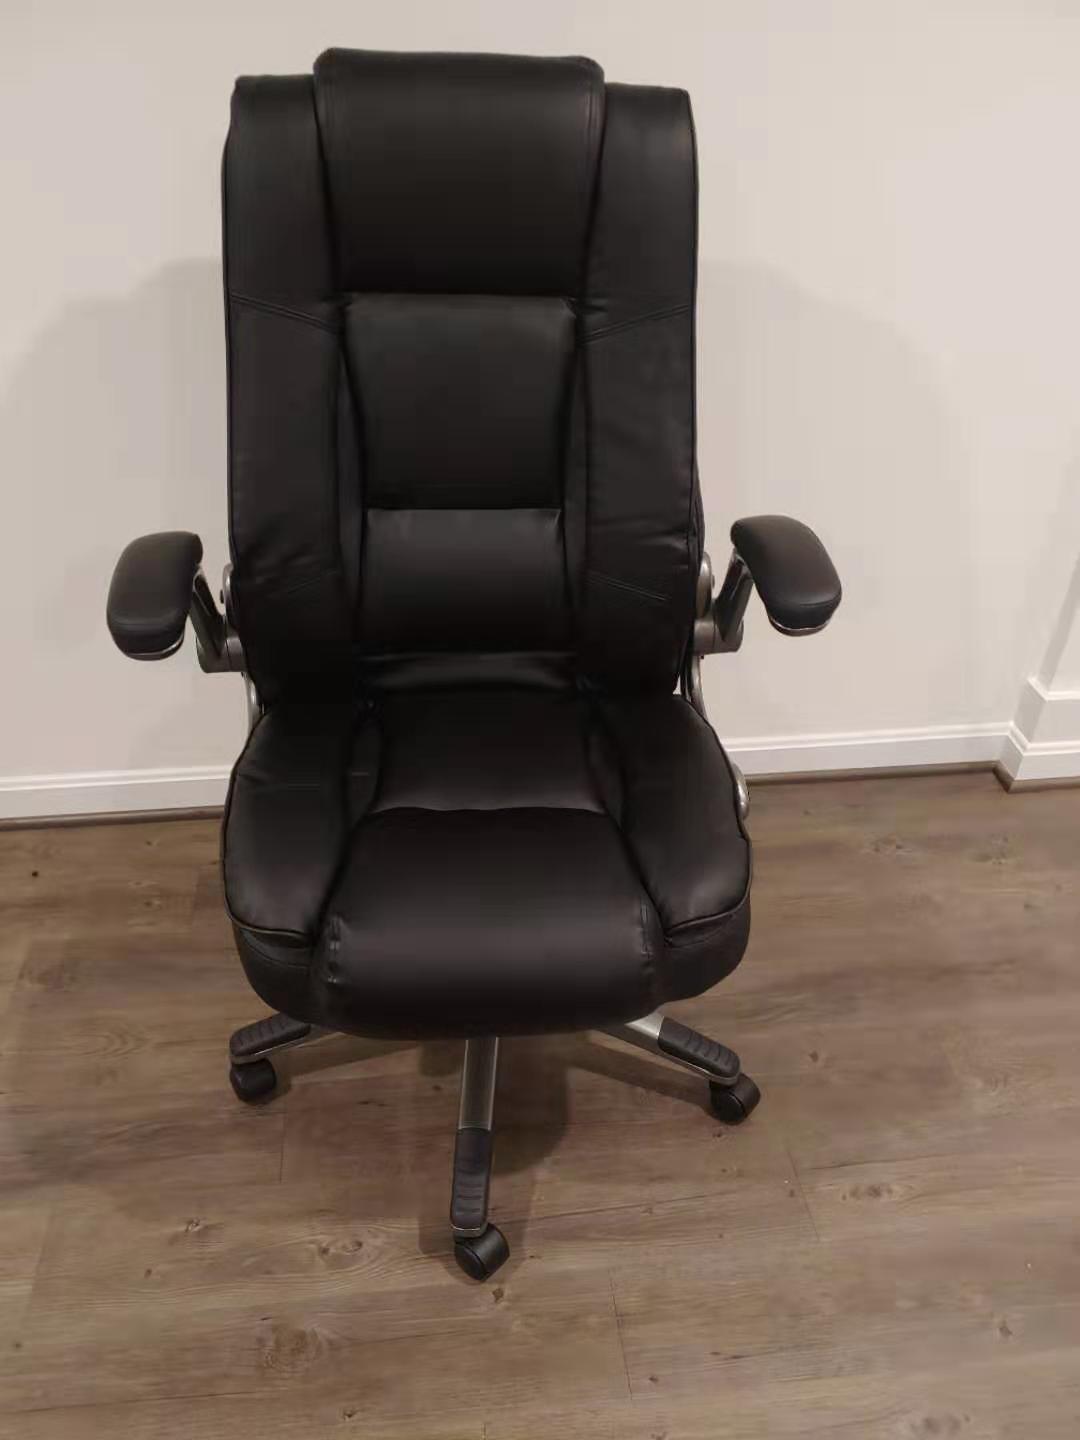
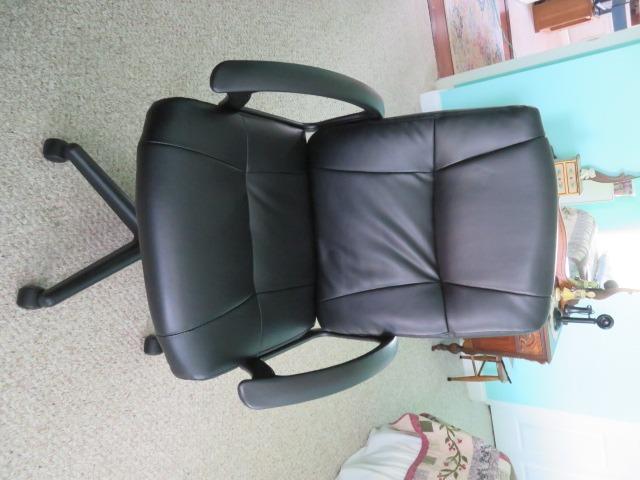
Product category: items_chair
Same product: no